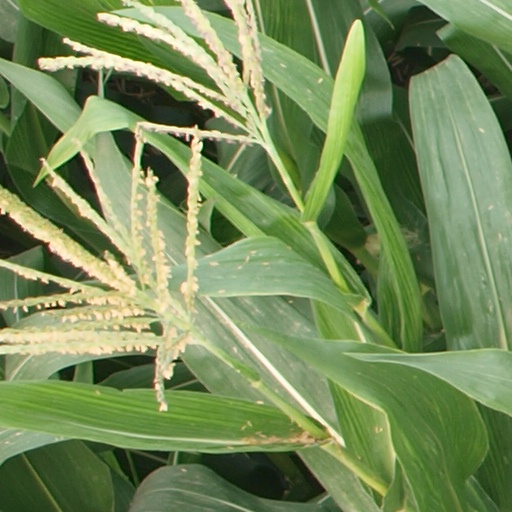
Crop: maize; corn